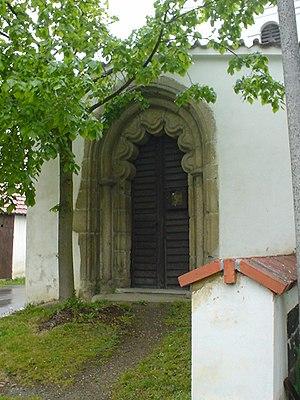
L’abbaye de Nepomuk est une ancienne abbaye cistercienne située en République tchèque. Fondée en 1145, elle est ruinée en 1420 lors des guerres hussites. La vie monastique se poursuit cependant durant plus d'un siècle, jusqu'à son arrêt définitif en 1558.